Sardor Rashidov

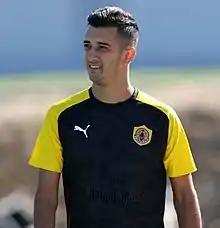
Rashidov with Qatar SC in 2020

Sardor Ikhtiyorovich Rashidov (Uzbek Cyrillic: Сардор Ихтиёрович Рашидов; born 14 June 1991) is an Uzbek professional footballer who plays as a winger for Navbahor and the Uzbekistan national team.